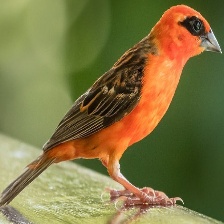
Species: RED FODY
Scientific name: FOUDIA MADAGASCARIENSIS